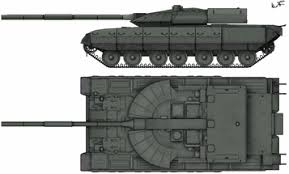
Label: T-14